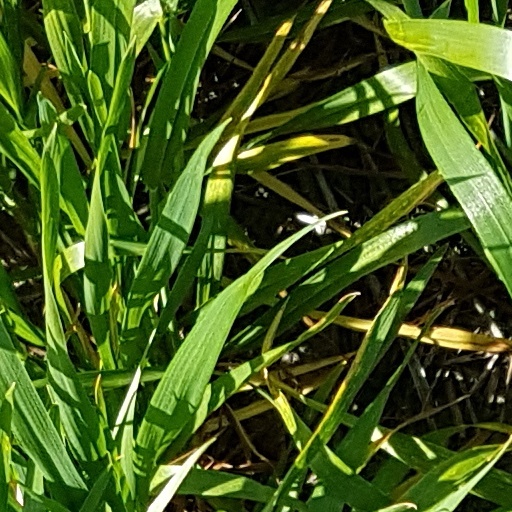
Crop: wheat